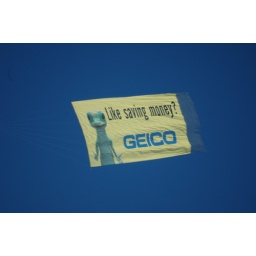
A sign being pulled by an airplane